Julian Morris

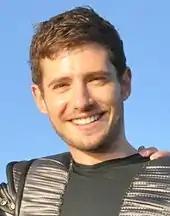
Morris on set of "Once Upon A Time" in March 2013

Morris was part of the main cast of the 2010 ABC documentary-style dramedy series "My Generation", playing "The Rich Kid" Anders Holt. Morris also starred in the teen drama "Pretty Little Liars" as Dr. Wren Kingston. In July 2012, Morris joined the ABC series "Once Upon a Time" as Prince Phillip.